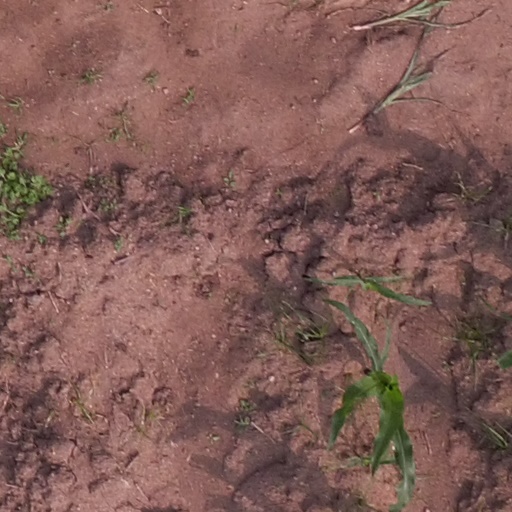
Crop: maize; corn